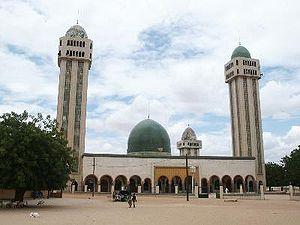
Kaolack, chef-lieu de la région éponyme, est un port fluvial et l'une des plus grandes villes du Sénégal.